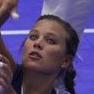
Age: 32